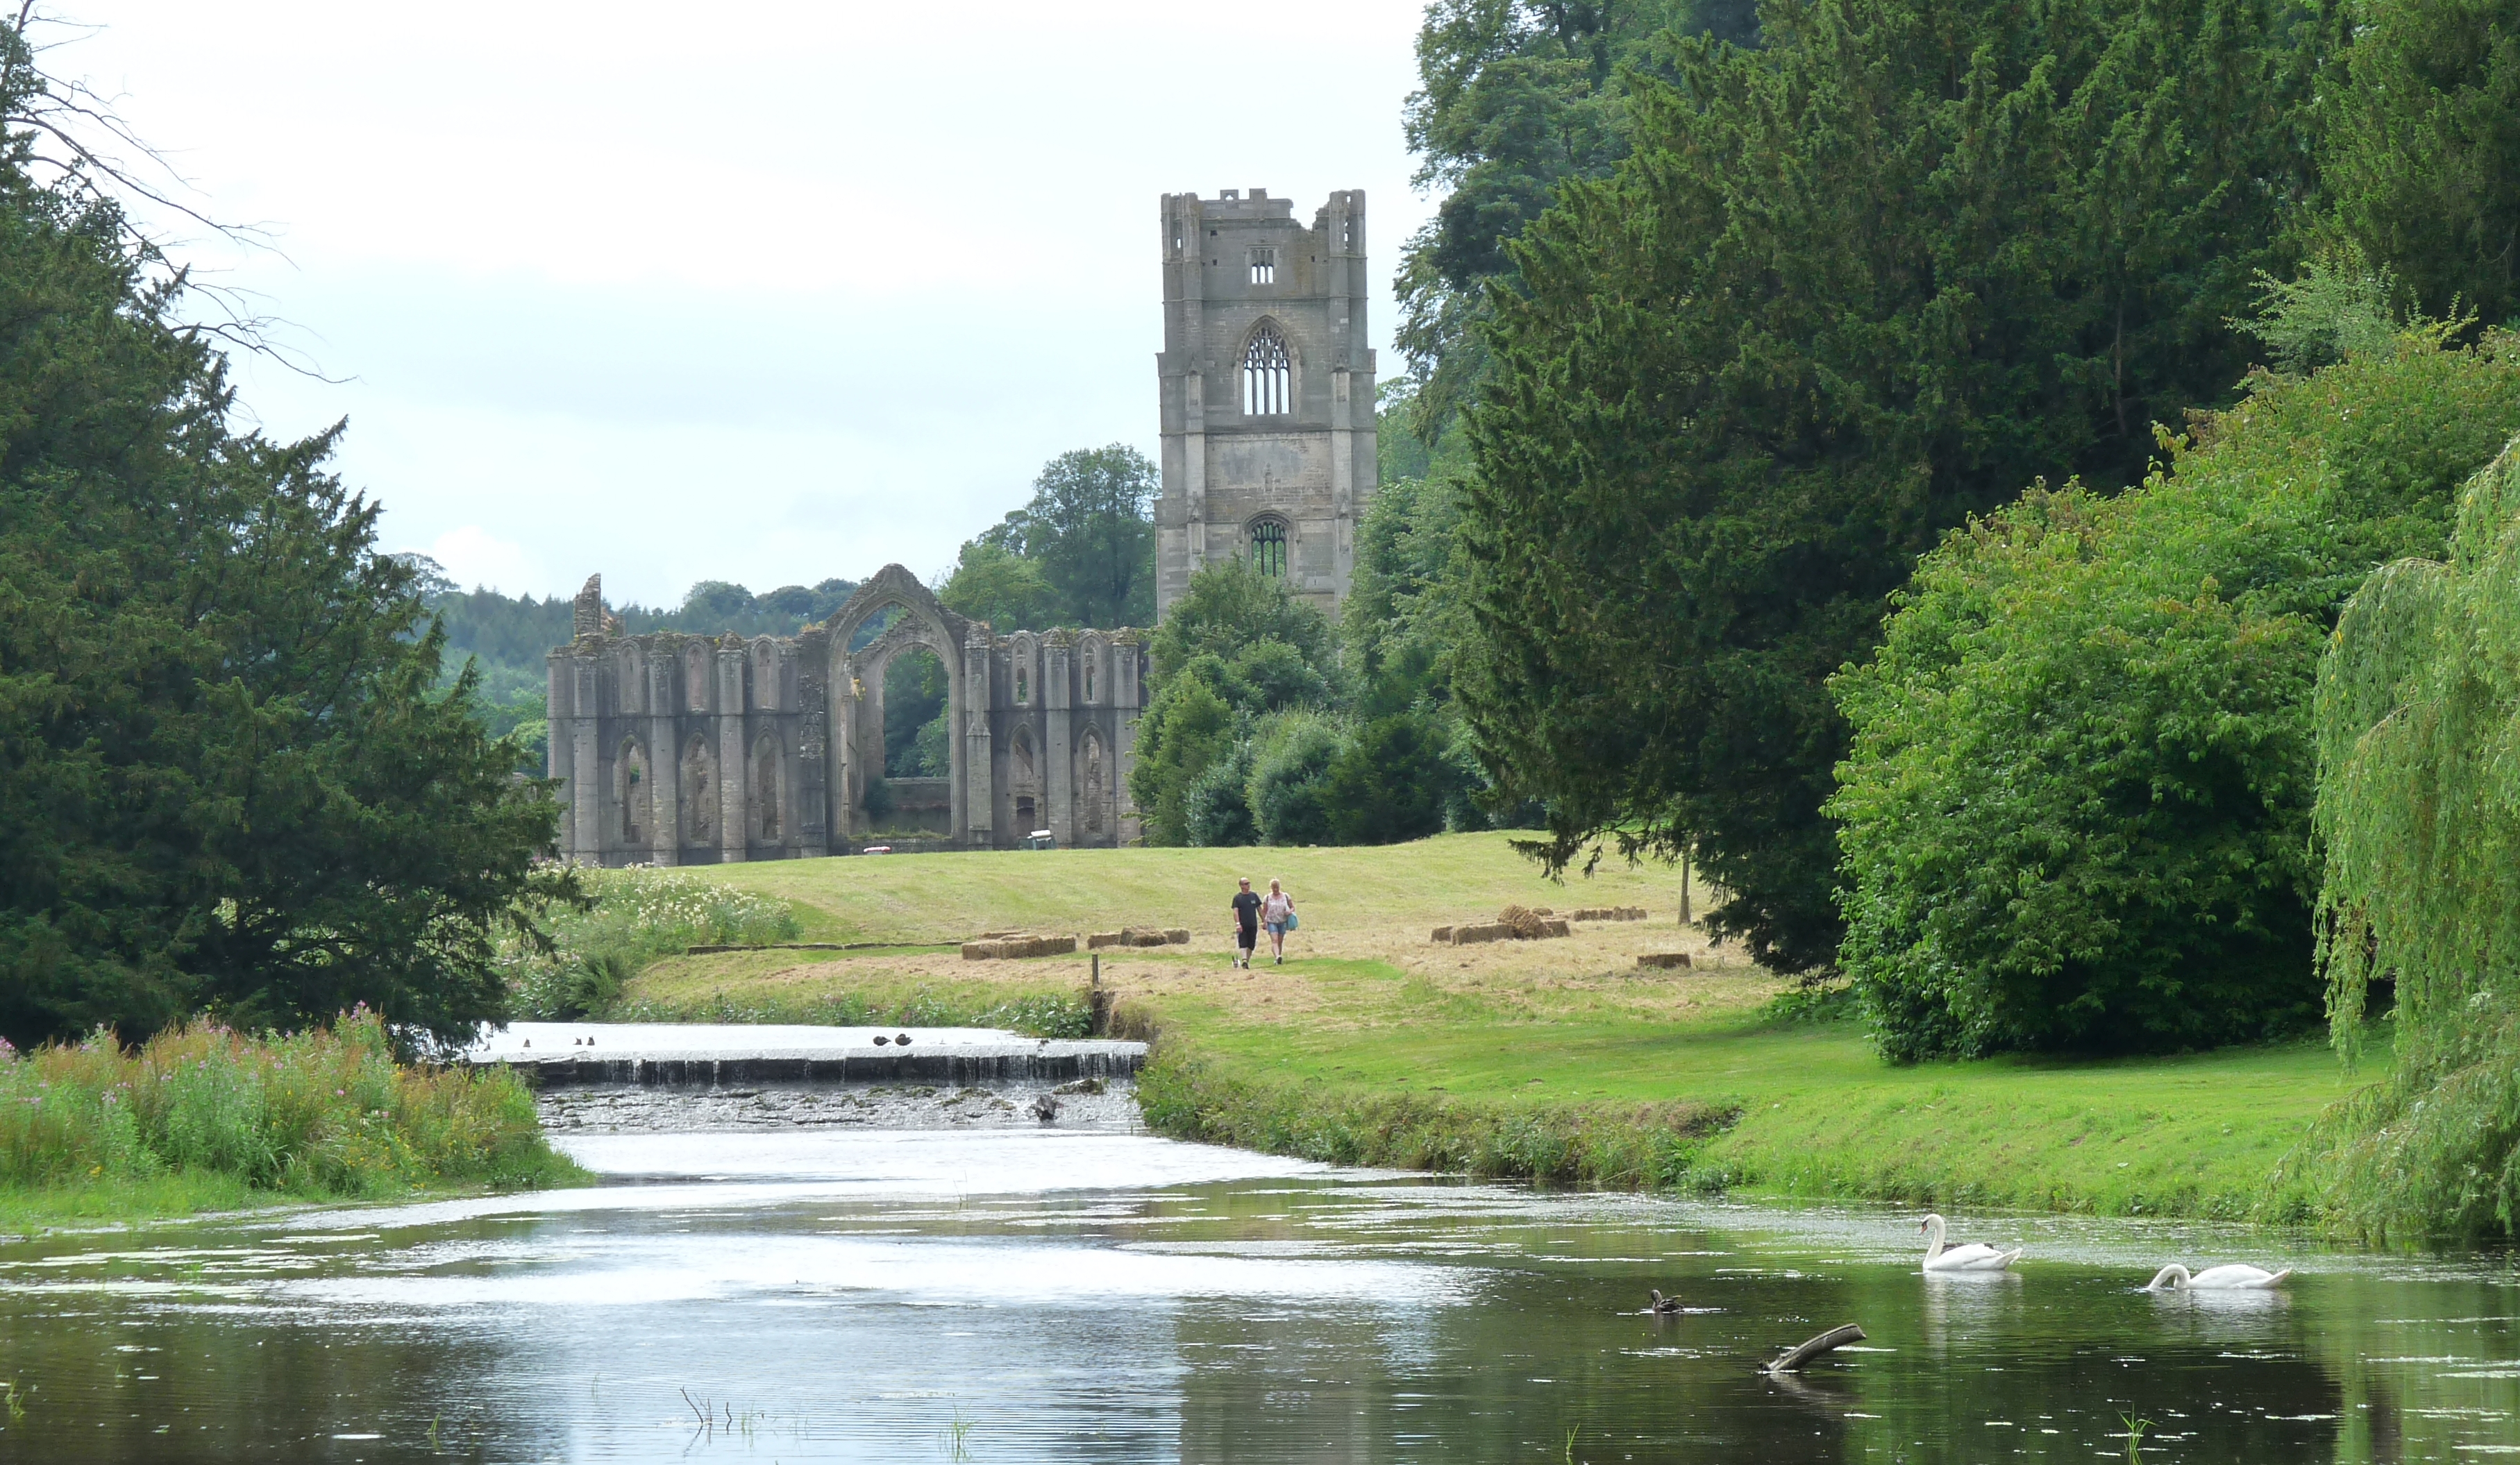
fountains abbey, yorkshire, waterway, water, nature reserve, bank, tree, river, watercourse, national trust for places of historic interest or natural beauty, water resources, reservoir, grass, reflection, stately home, lake, sky, canal, building, moat, estate, pond, landscape, plant